Lithuanian Americans

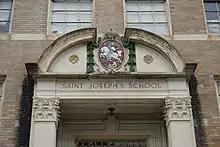
Lithuanian school in Waterbury, Connecticut, United States, with the Coat of arms of Lithuania

A second wave of Lithuanians emigrated to the United States as a result of the events surrounding World War II – the Soviet occupation of Lithuania in 1940 and the Nazi occupation that followed in 1941. After the war's end and the subsequent reoccupation of Lithuania by the Soviet Union, these Displaced Persons were allowed to immigrate from DP camps in Germany to the United States and to apply for American citizenship thanks to a special act of Congress which bypassed the quota system that was still in place until 1967. The Displaced Persons Act of 1948 ultimately led to the immigration of approximately 36,000 Lithuanians. Before that, the nationality quota was only 384 Lithuanians per year.